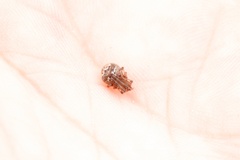
Species: Parasteatoda_tepidariorum